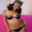
Label: woman